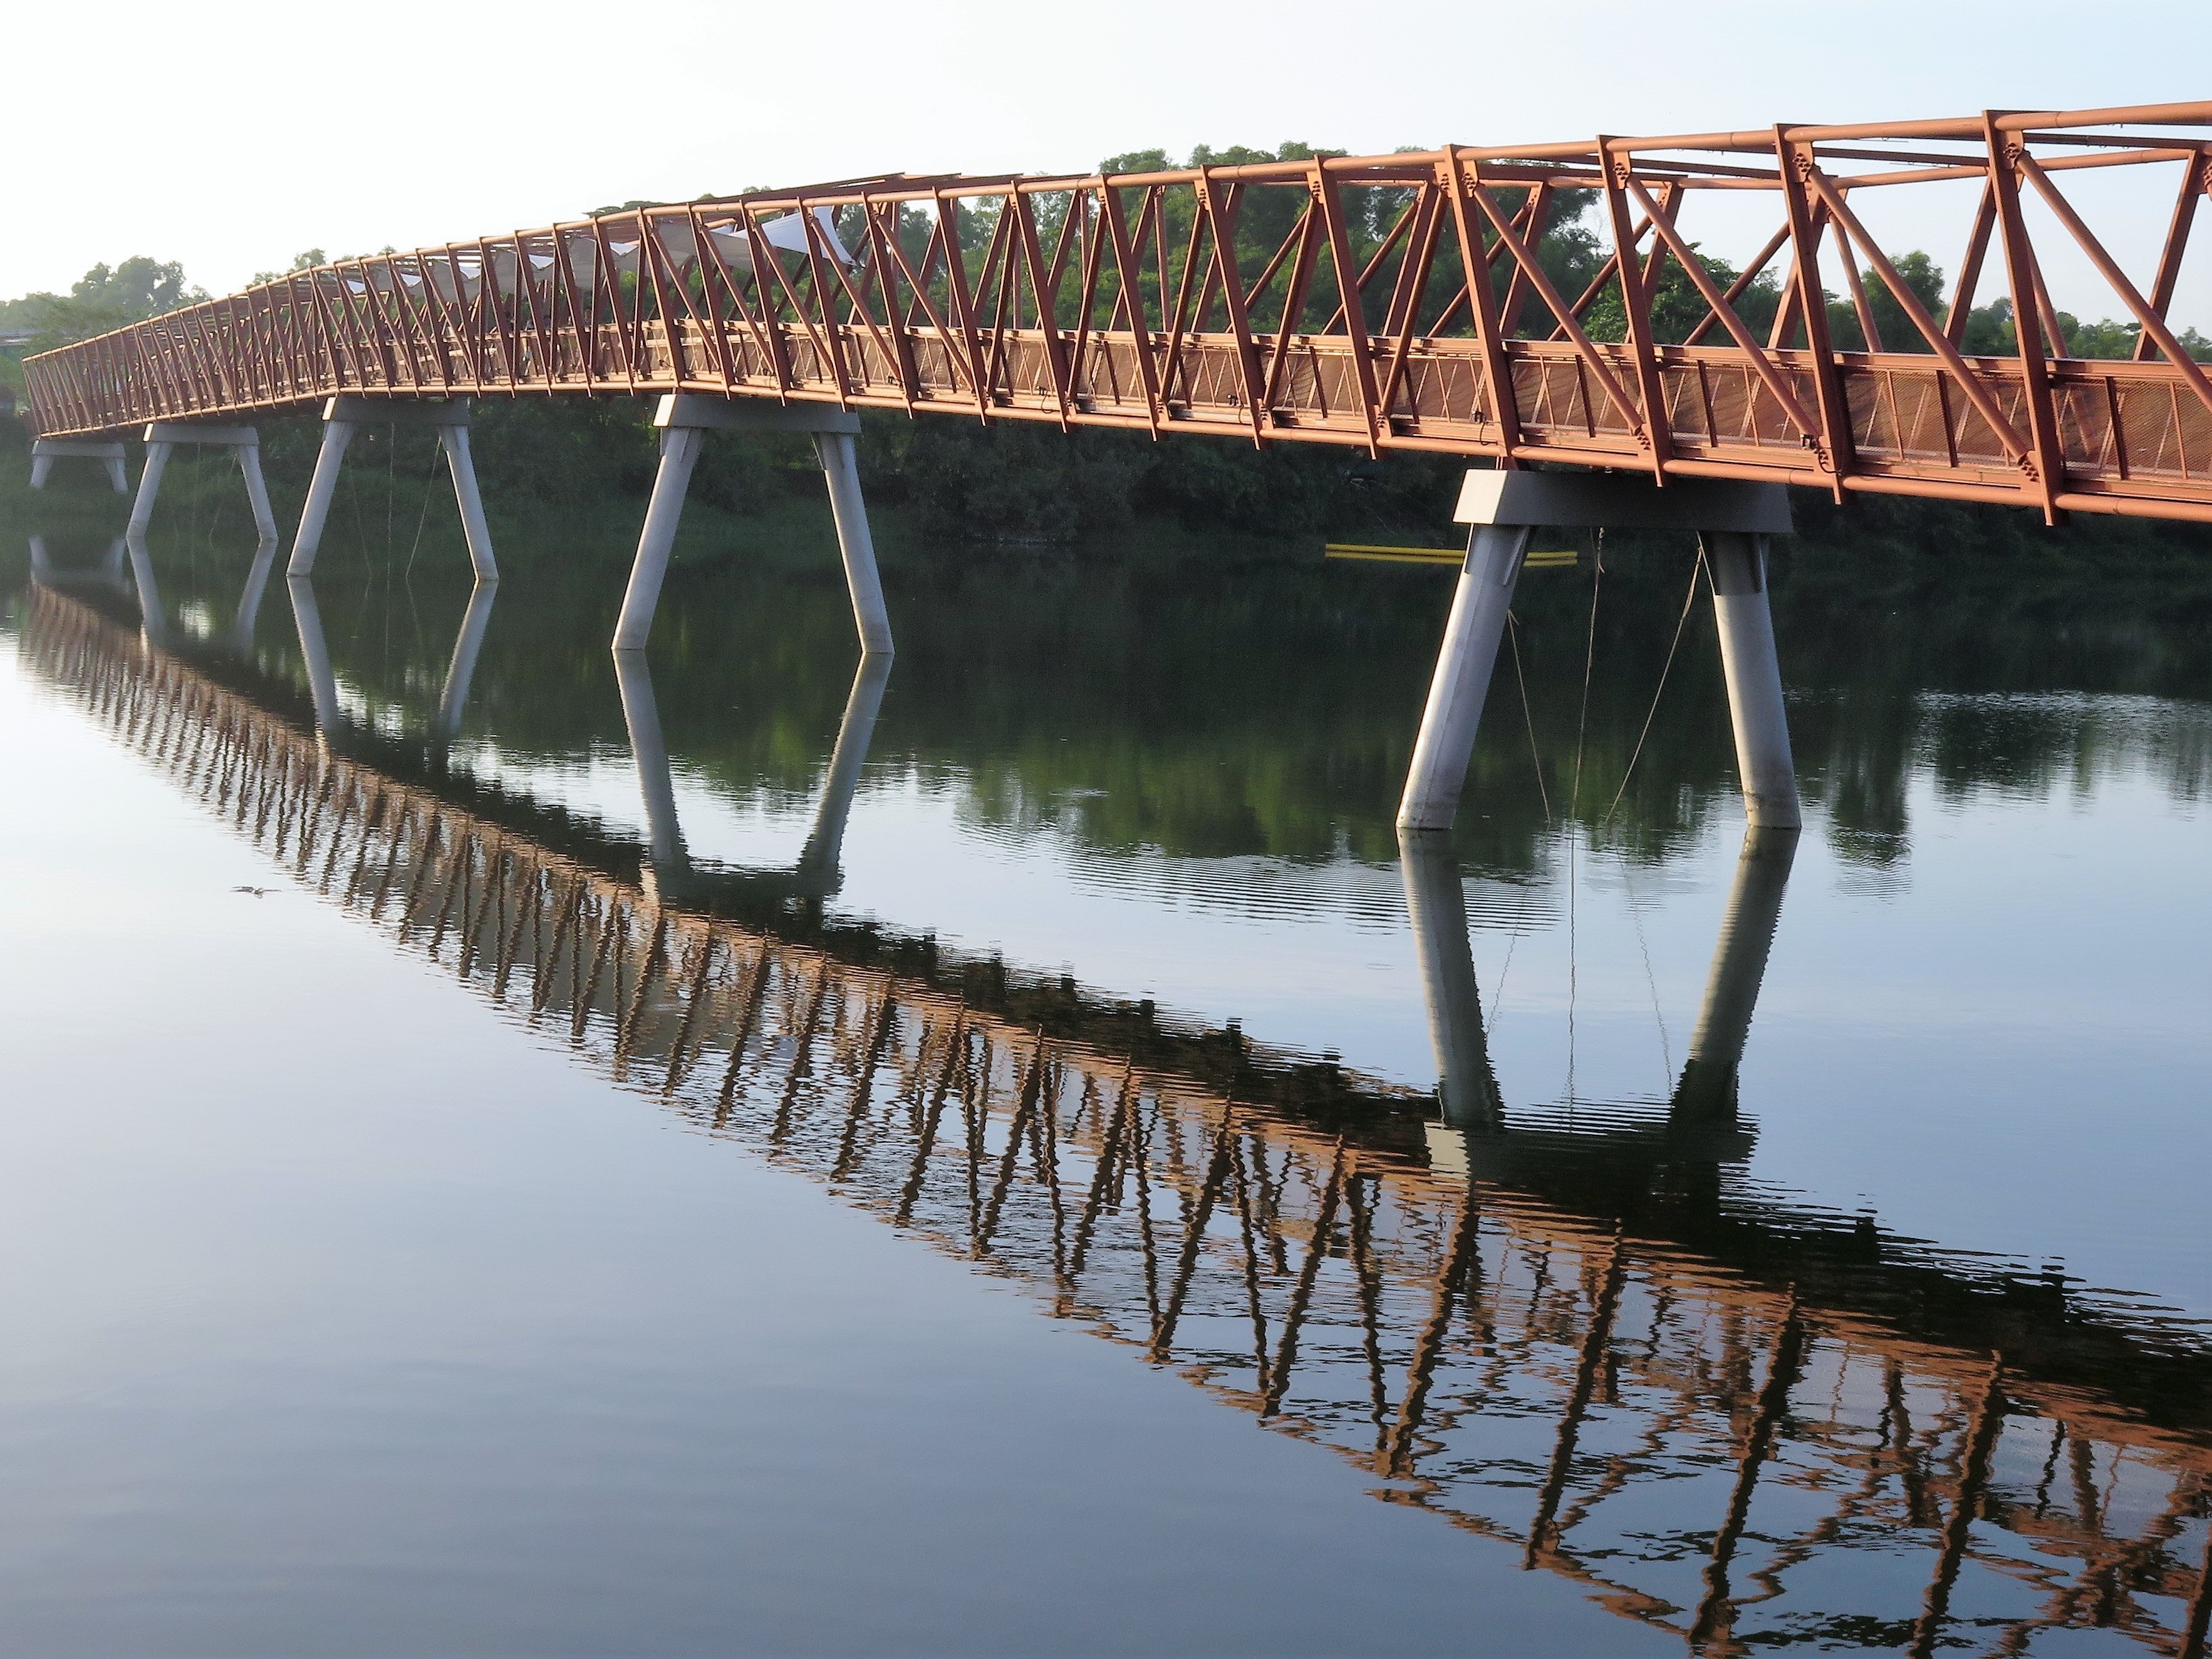
water, bridge, river, reflection, reservoir, singapore, arch bridge, truss bridge, cantilever bridge, nonbuilding structure, girder bridge